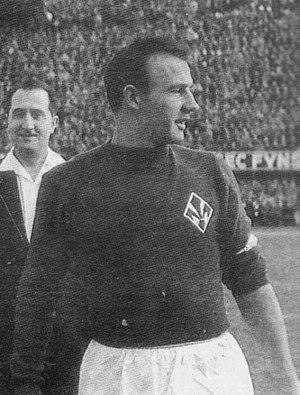
Sergio Cervato est un footballeur et entraîneur italien.